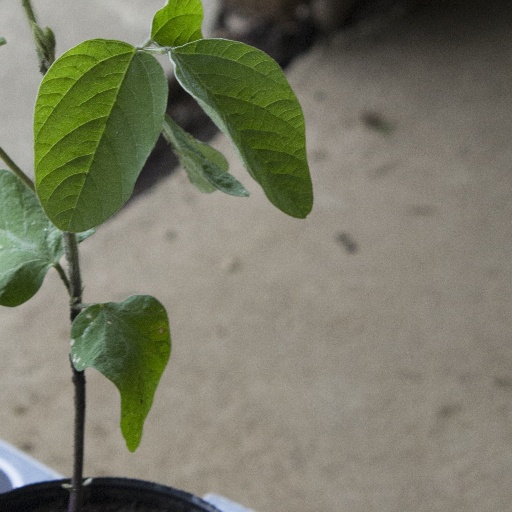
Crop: soybean